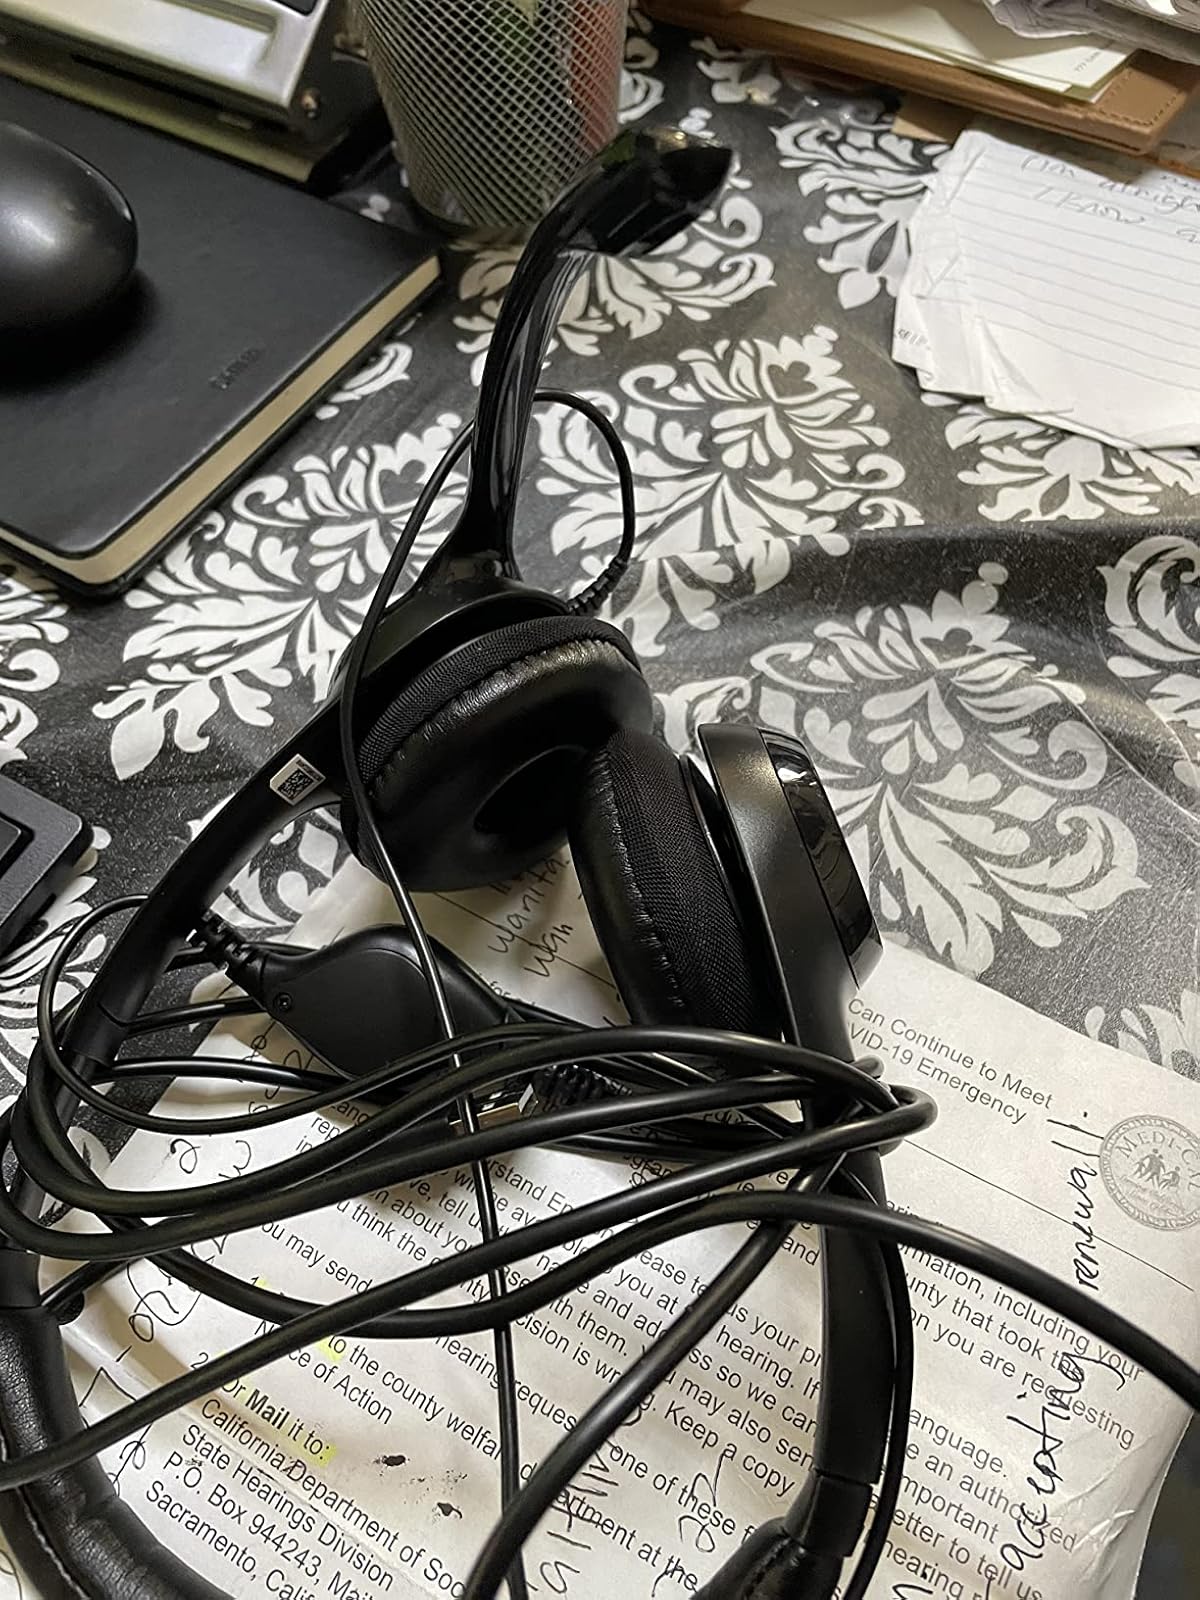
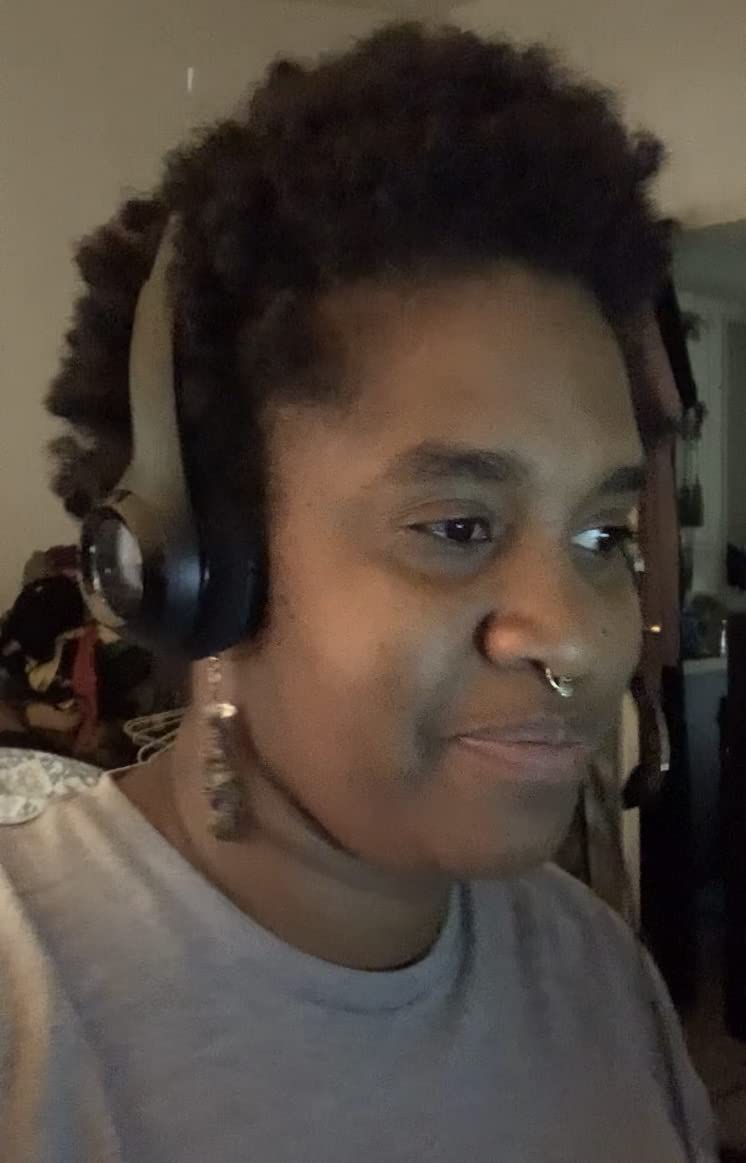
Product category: headphones
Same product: yes